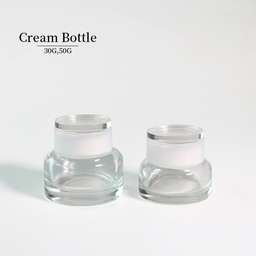
Label: glass